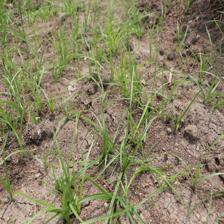
Label: Grass